Overlogging

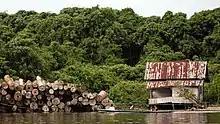
Local villagers float past a pile of illegally logged trees in Central Kalimantan, Indonesia

Overlogging is a form of overexploitation caused by legal or illegal logging activities that lead to unsustainable or irrecoverable deforestation and permanent habitat destruction for forest wildlife.